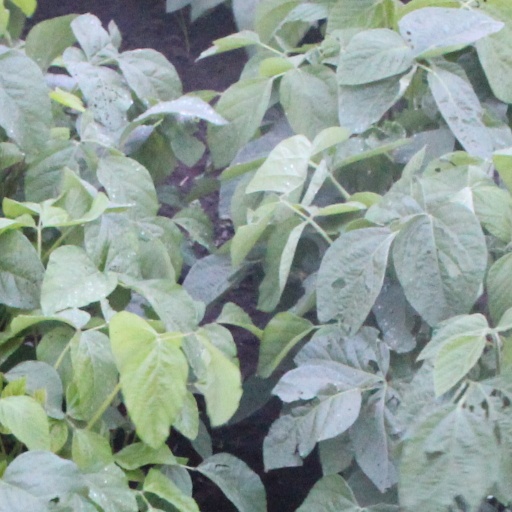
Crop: soybean